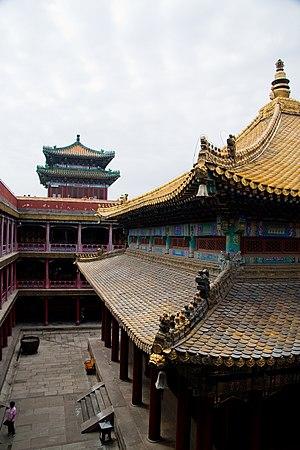
Le temple de Putuo Zongcheng de Chengde, dans la province du Hebei, en Chine est un temple de l'école gelug du bouddhisme tibétain, construit entre 1767 et 1771, sous la dynastie Qing, construit entre 1767 et 1771, sous le règne de l'empereur Qianlong. Il est voisin de la Résidence de montagne de Chengde, qui s'étend au sud. Avec l'également célèbre temple de Puning, c'est l'un des huit temples extérieurs de Chengde.
L'Expédition sino-suédoise est une expédition scientifique internationale conduite par Sven Hedin de 1927 à 1935 consacrée à des recherches météorologiques, topographiques et préhistoriques en Mongolie, dans le désert de Gobi et dans le Xinjiang. Dans cette « université itinérante », comme l'appelle Sven Hedin, les scientifiques travaillent de façon presque autonome pendant que Hedin négocie avec les autorités sur place, se charge de l'organisation, apporte l'aide financière et cartographie les itinéraires parcourus.